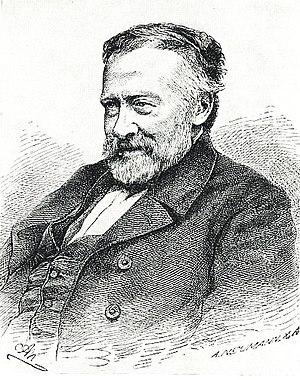
Willibald Alexis, pseudonyme de Georg Wilhelm Heinrich Häring, né le 29 juin 1798 à Breslau et mort le 16 décembre 1871 à Arnstadt, est considéré comme le fondateur du roman historique réaliste dans la littérature allemande.